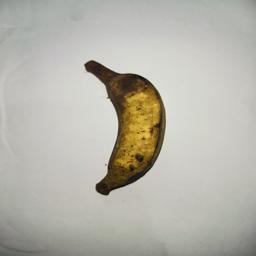
Banana variety: Bangla Kola